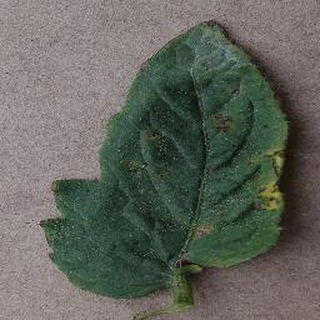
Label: tomato_bacterial_spot